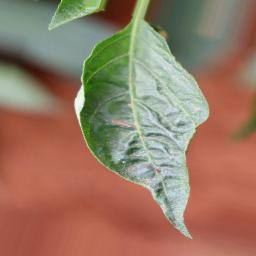
Label: mites_and_trips